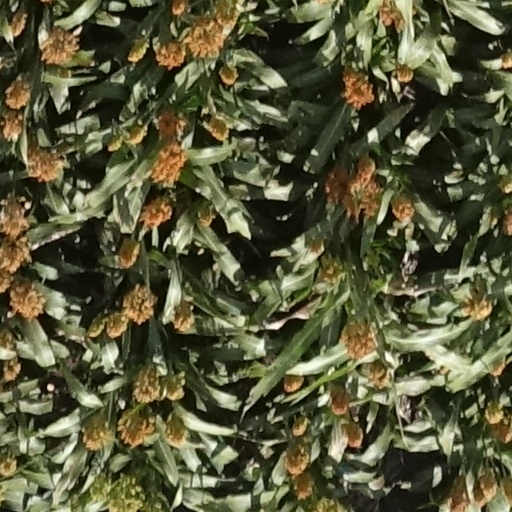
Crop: sorghum